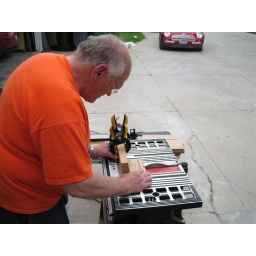
Building the kitch floor in my parent's house